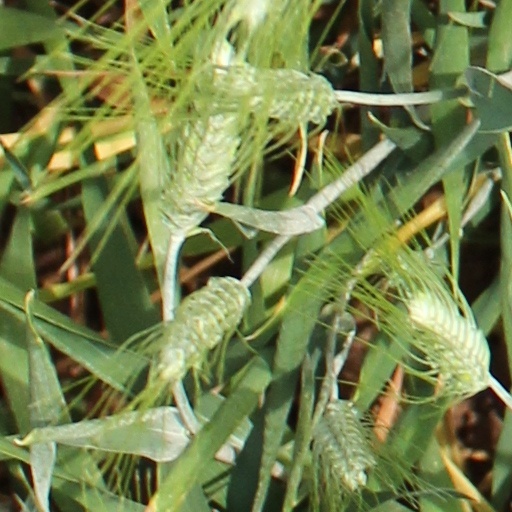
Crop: wheat